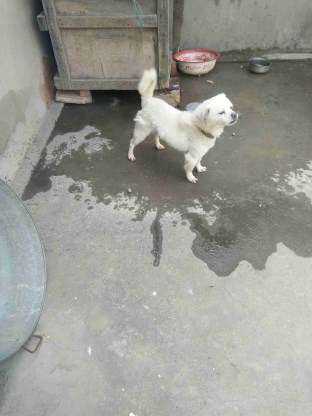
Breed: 3336-n000121-chinese_rural_dog